Abdullah bin Faisal Al Saud (1923–2007)

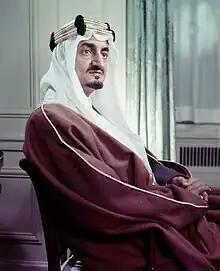
King Faisal, father of Prince Abdullah

Prince Abdullah was born in Riyadh in 1923. However, some sources list his birth year as 1921 or 1922. He was the eldest son of King Faisal. His mother was Sultana bint Ahmed Al Sudairi, sister of Hussa bint Ahmed Al Sudairi.